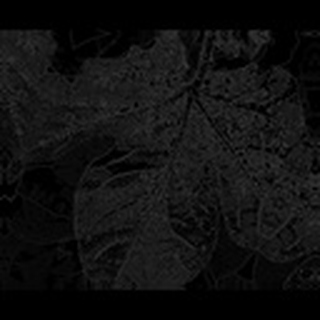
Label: cotton_aphids